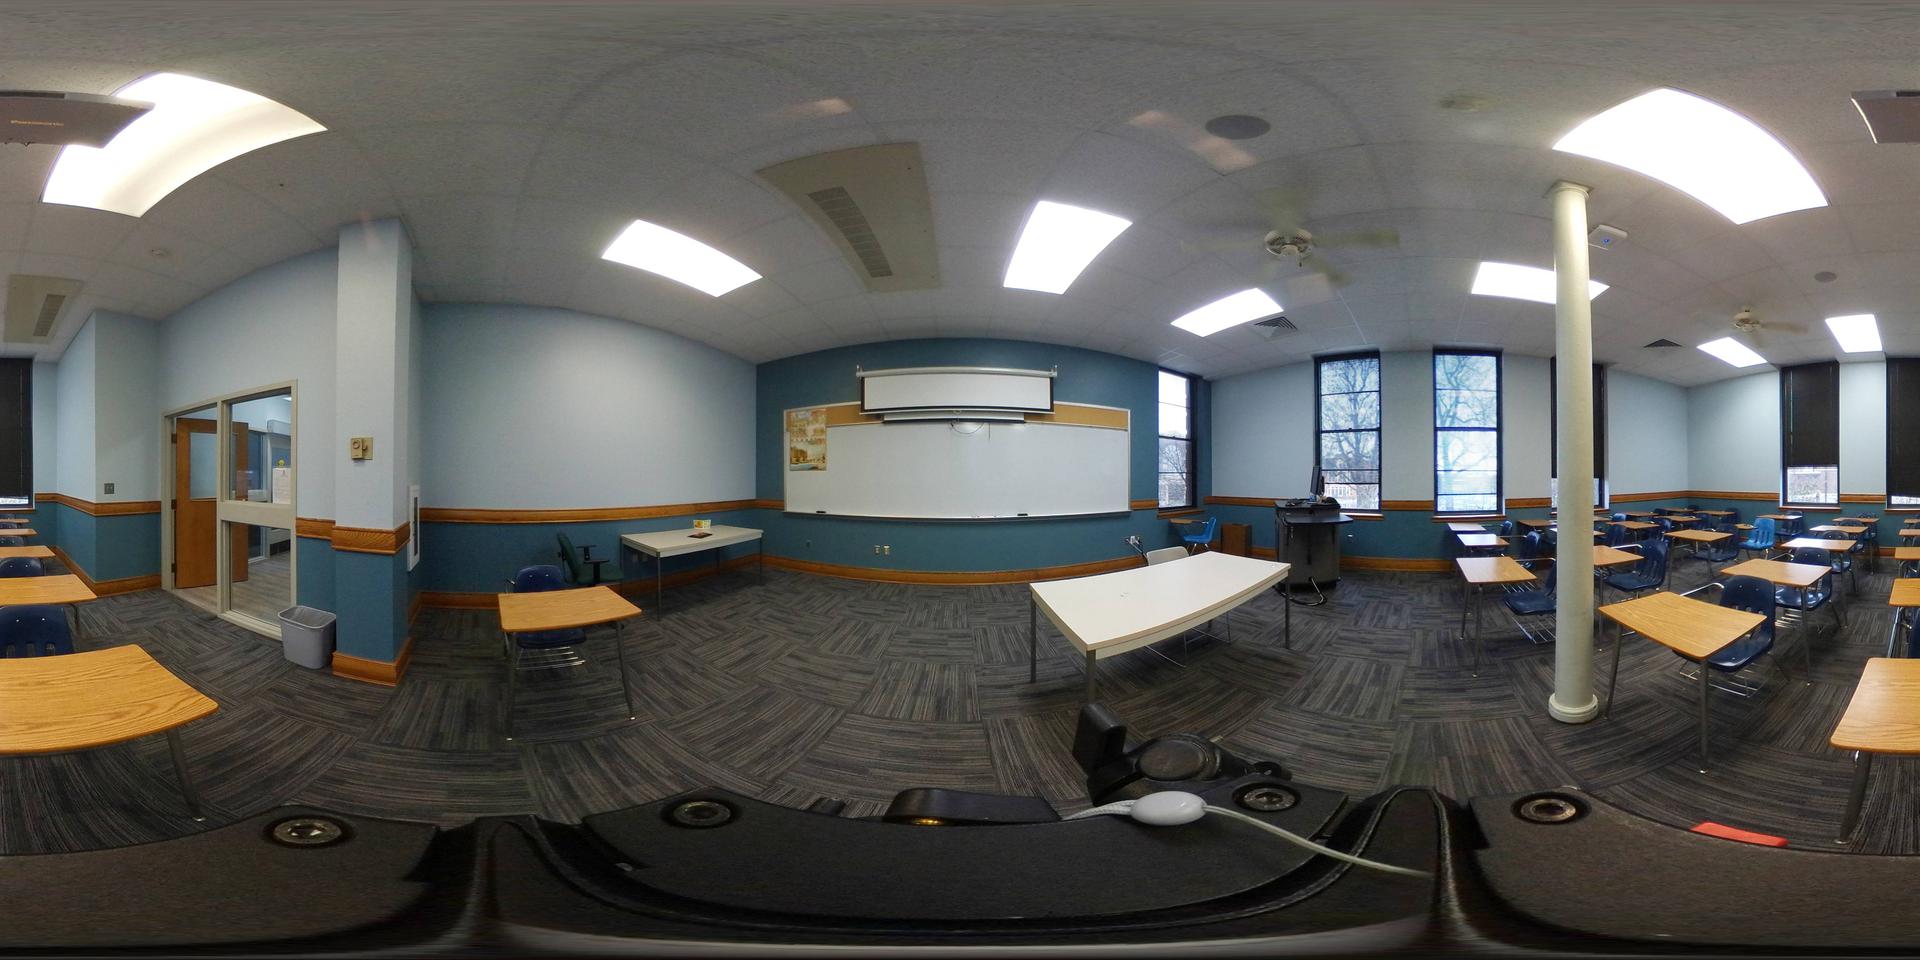
Referred object: the small gray trash can by the door

Referred object: the large whiteboard

Referred object: turn around; the whiteboard above the center table